Idler-wheel

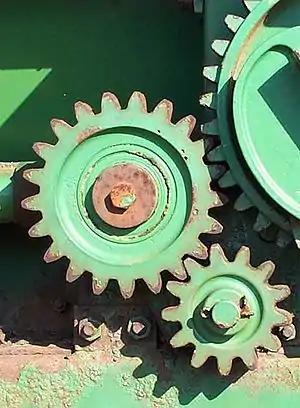
Part of a machine with three gears connected to one another

An idler gear is a gear inserted between two or more gear (which include at a minimum a drive gear and a driven gear) to either change the direction of rotation of the output shaft, reduce the size of either or both gears while maintaining the spacing of the shafts, or both.